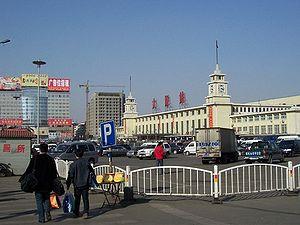
La gare de Taiyuan est une gare ferroviaire des lignes Datong – Puzhou et Shijiazhuang – Taiyuan, ainsi que de la LGV Shijiazhuang - Taiyuan. La gare est située dans le district de Yingze, à Taiyuan, dans la province du Shanxi, en Chine.